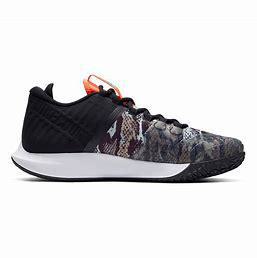
Brand: Nike
Model: Court Air Zoom Zero